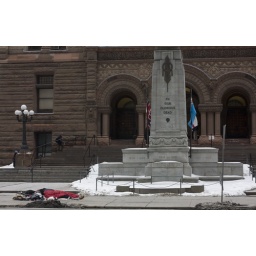
This photo looks so much better black and white with homeless man in colour.